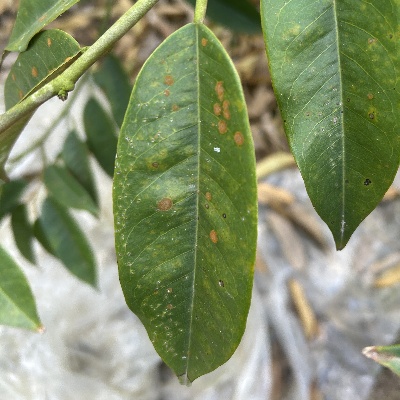
Label: Leaf_Algal